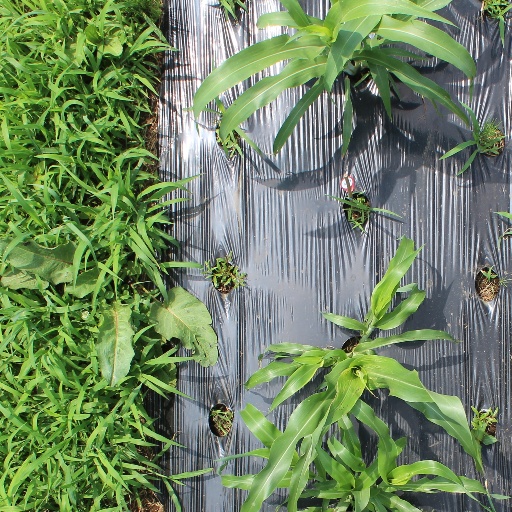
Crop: sorghum